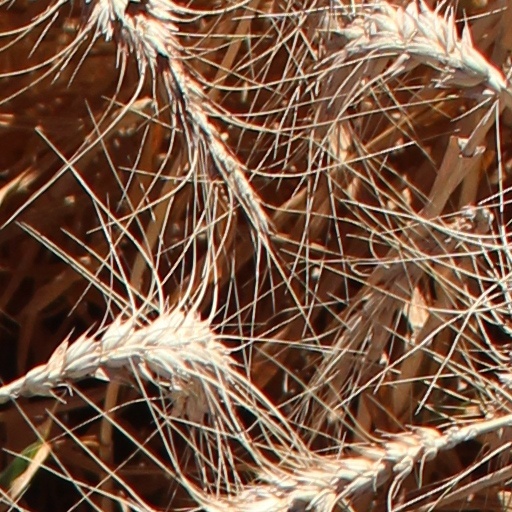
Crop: wheat